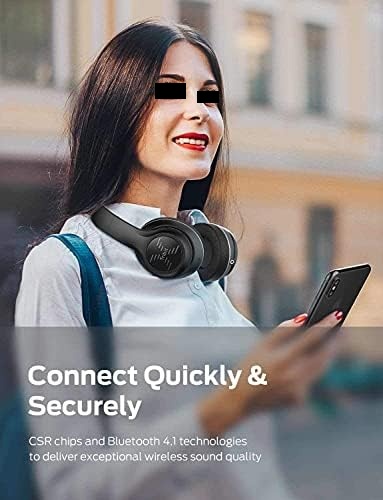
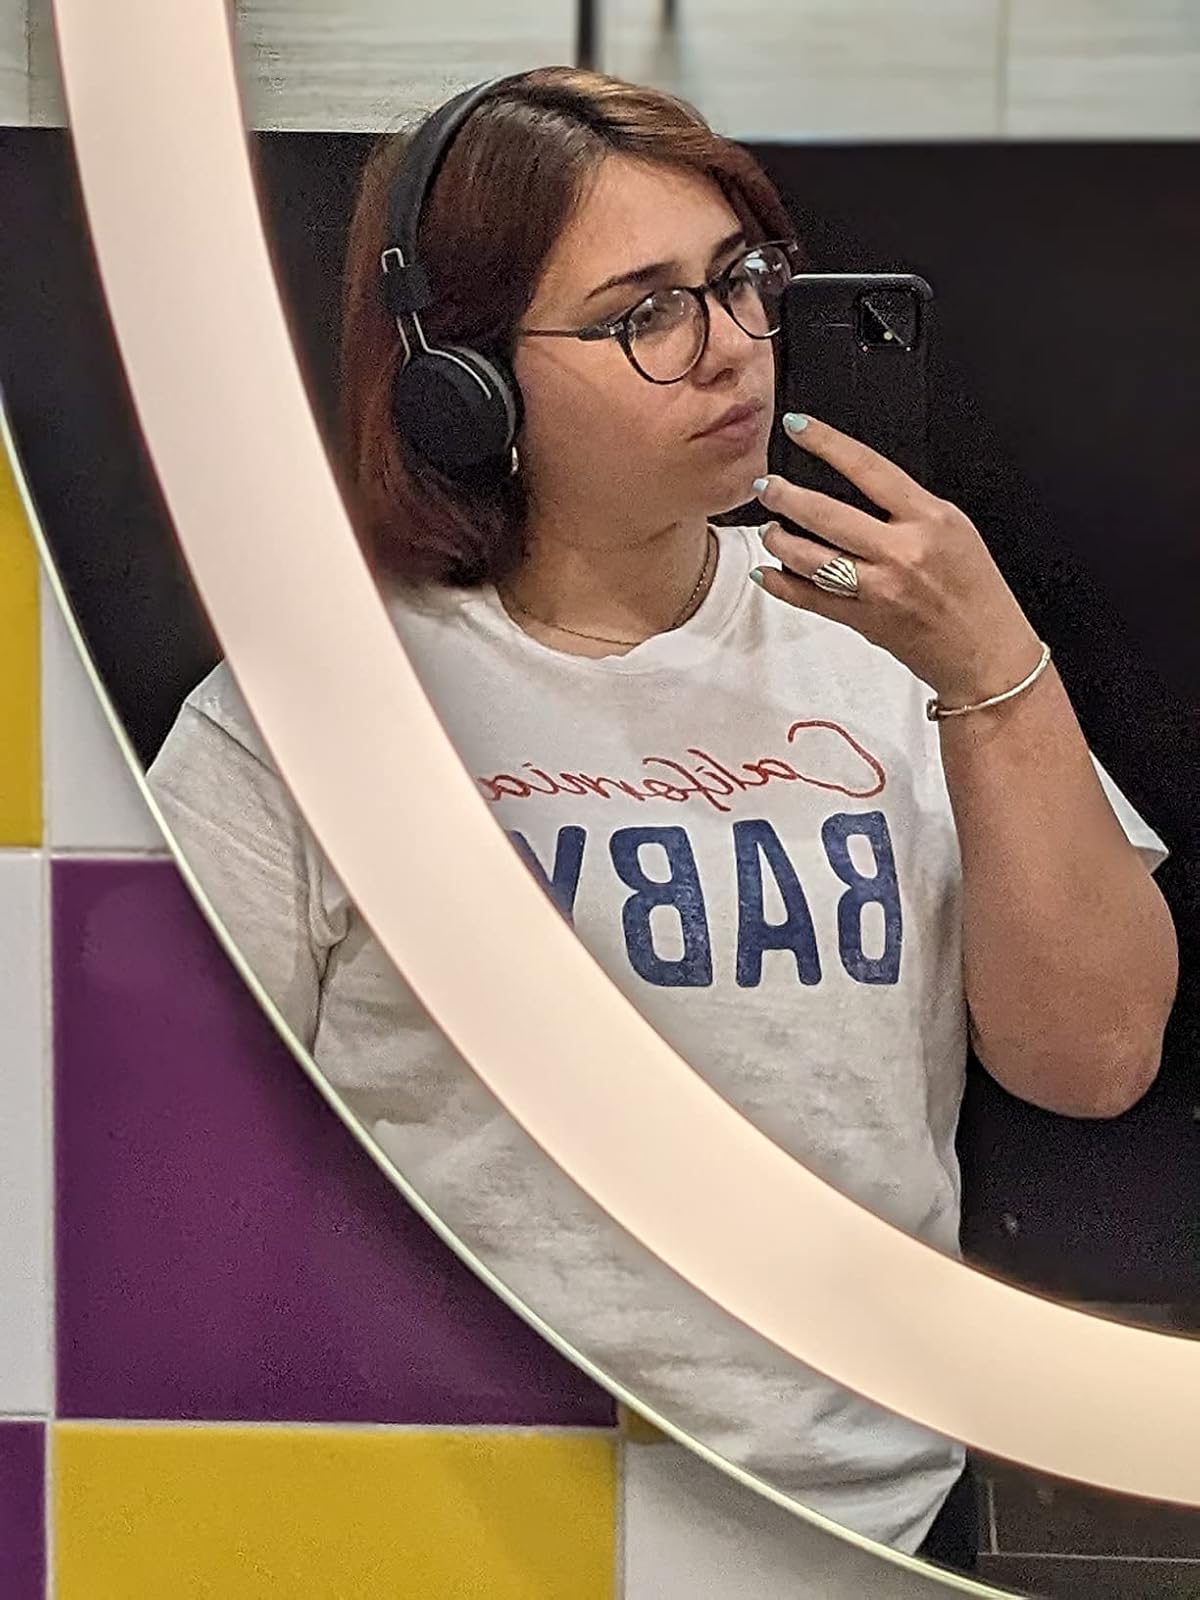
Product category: headphones
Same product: no